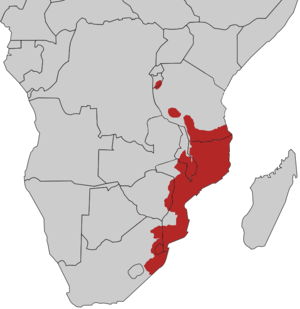
Livingstones turako
Livingstones turakos udbredelse
Livingstones turako er en turakoart, der lever i det subtropiske lavland i det sydøstlige Afrika. Der findes en isoleret bestand i Burundi. Derudover lever Livingstones turako i området fra det sydlige Tanzania til det østlige og sydlige Malawiøogstlige Zimbabwe. Den er almindelig i Mozambique og langs Sydafrikas subtropiske kyst. IUCN kategoriserer arten som ikke truet.